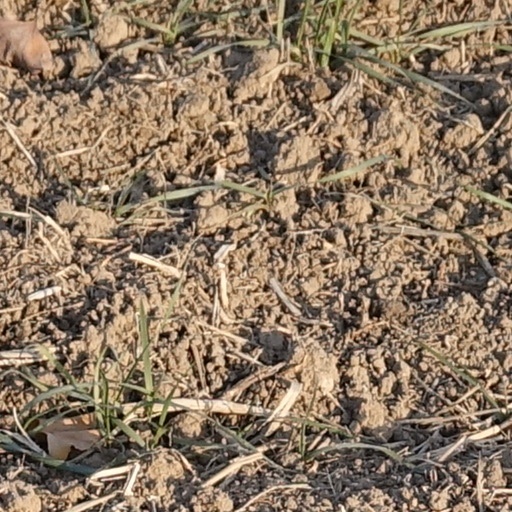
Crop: wheat